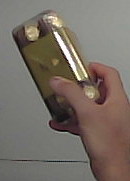
Product: rocher_chocolate